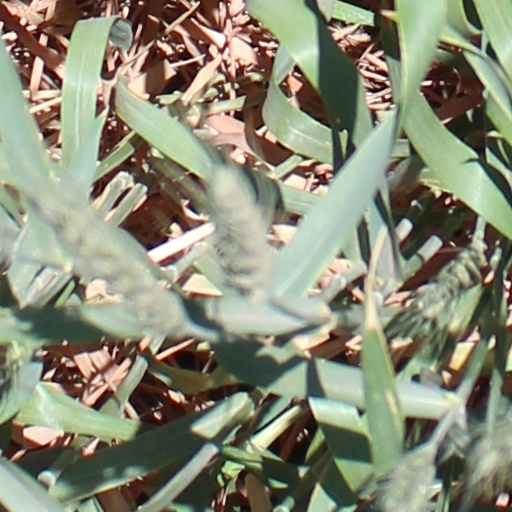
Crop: wheat